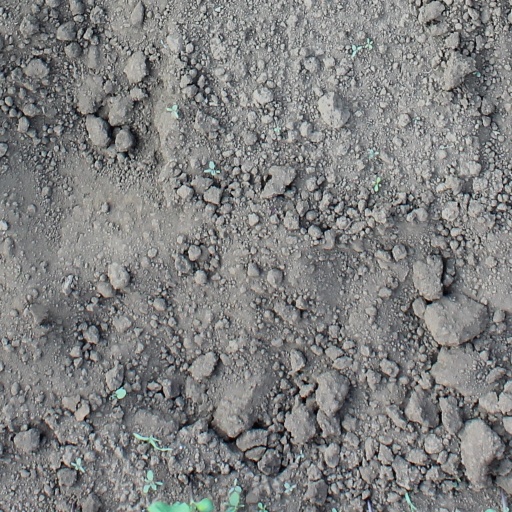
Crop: soybean